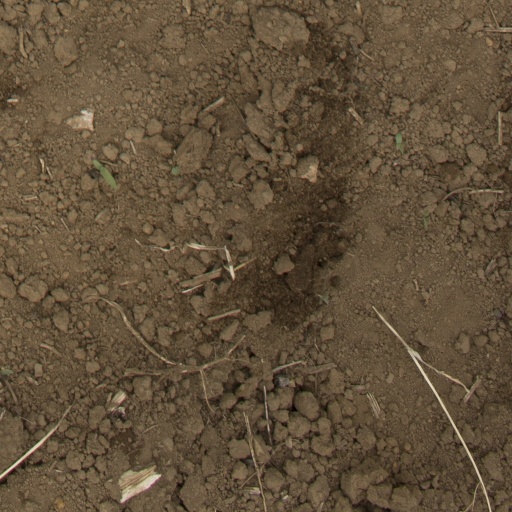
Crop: Jerusalem artichoke